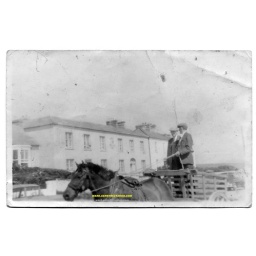
Clar Ellagh in the back ground before the third floor was added in the 1960s.Before 1943 Clar Ellagh was the Desmond Hotel.